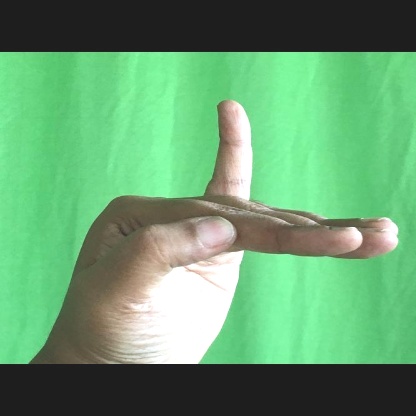
Mudra: Hamsapaksha